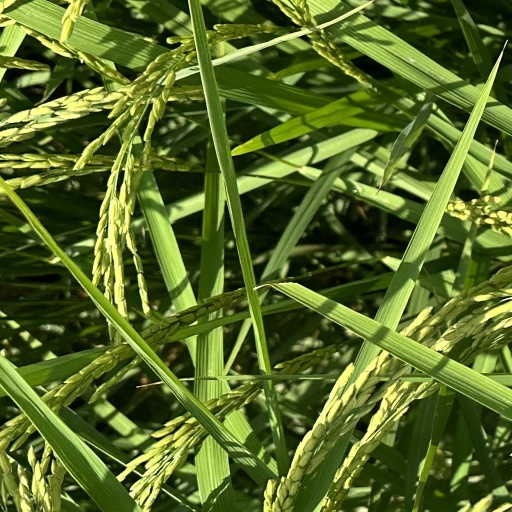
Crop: rice